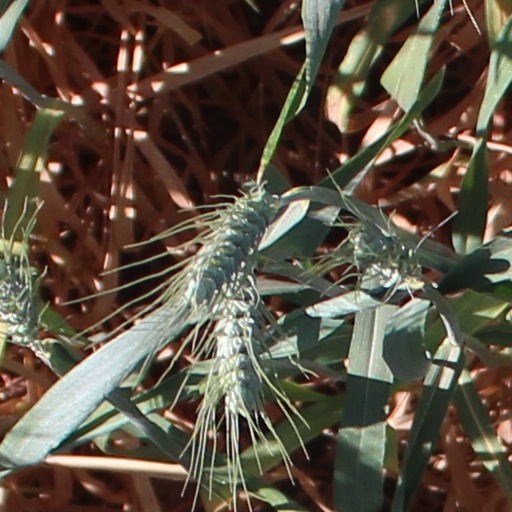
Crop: wheat